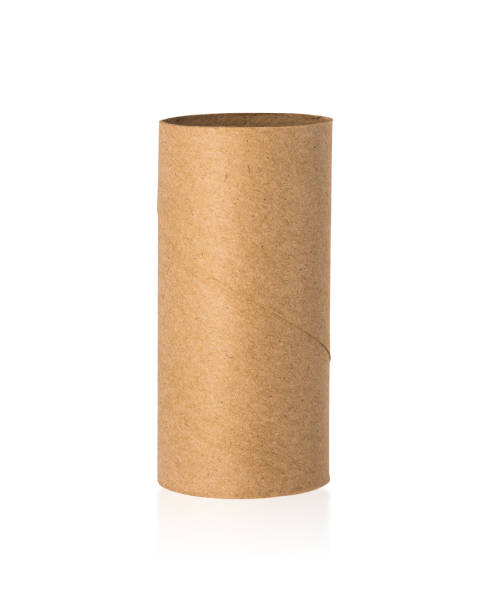
Label: cardboard